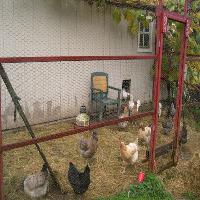
Weather: cloudy or overcast